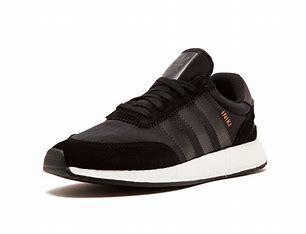
Brand: Adidas
Model: Iniki Runner